Old Calton Burial Ground

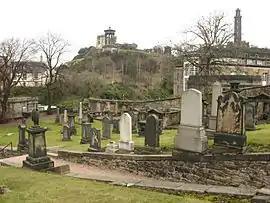
Old Calton Cemetery, looking towards Calton Hill

The villagers of Calton, a village at the western base of Calton Hill, buried their dead at South Leith Parish Church. This was so inconvenient that, in 1718, the Society of the Incorporated Trades of Calton bought a half acre of ground at a cost of £1013 from Lord Balmerino, the feudal superior of the land, for use as a burial ground for the village. Permission was granted for an access road, originally known as "High Calton" and now the street called "Calton Hill", up the steep hill from the village to the burial ground.